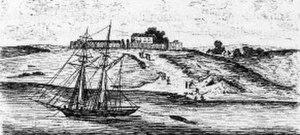
Merinaghen est une localité du nord-ouest du Sénégal.
Le lac de Guiers est un lac d'eau douce situé au nord du Sénégal, dans le haut-delta du fleuve Sénégal.